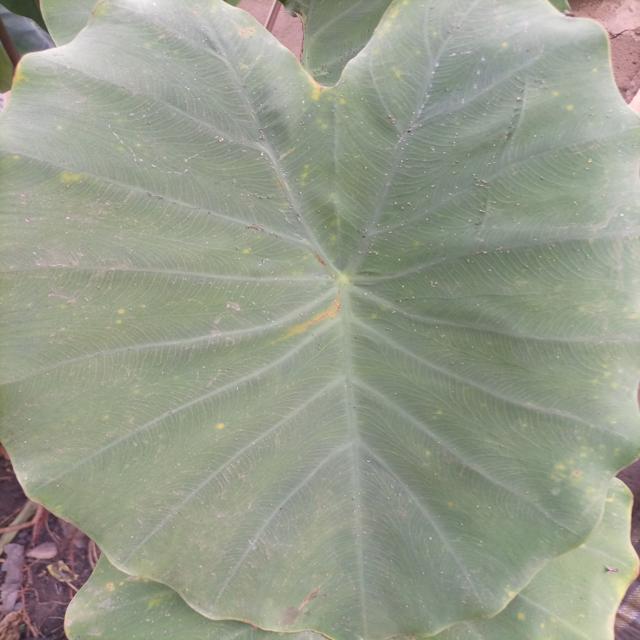
Label: Healthy